Buskett Gardens

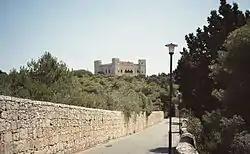
Verdala Palace and Buskett

The Verdala Palace is perched on a hilltop adjoining and overlooking Buskett Gardens. It was built by Grand Master Hughes de Verdalle in 1588 as a summer residence and hunting lodge. The building now serves as the President's summer residence. The palace is a landmark and not open to the public except for certain occasions.